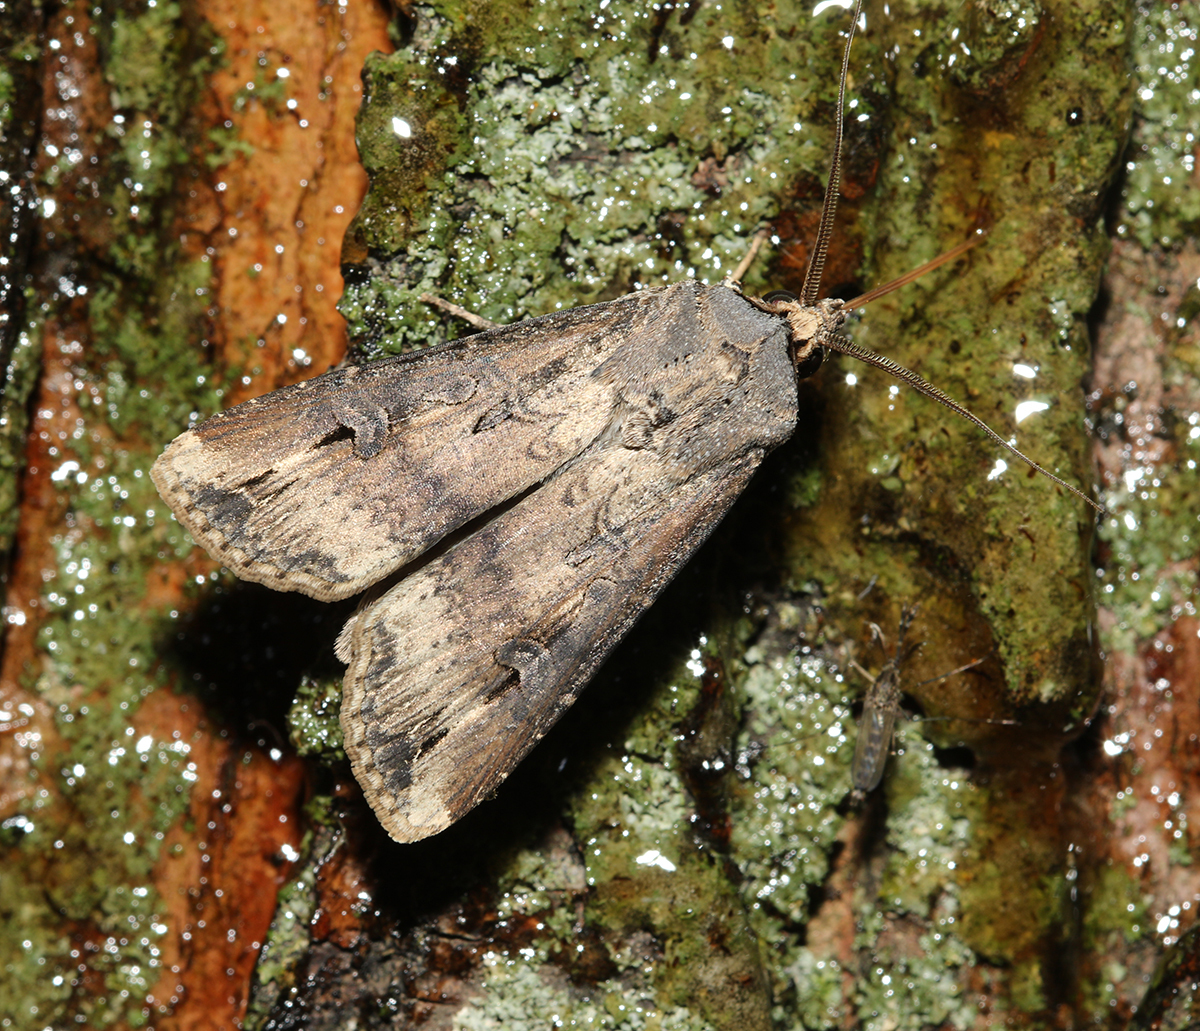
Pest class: cutworms